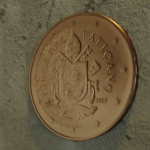
Coin value: 5cents
Country: va
Edition: 2017